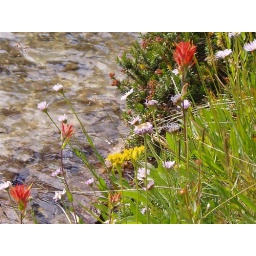
flowers by lake